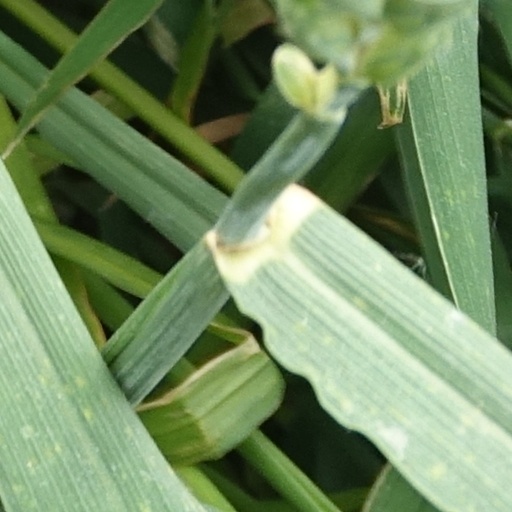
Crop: wheat